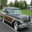
Label: automobile